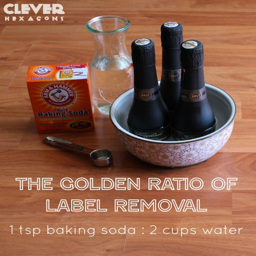
the easiest way to remove labels from wine bottles ever !